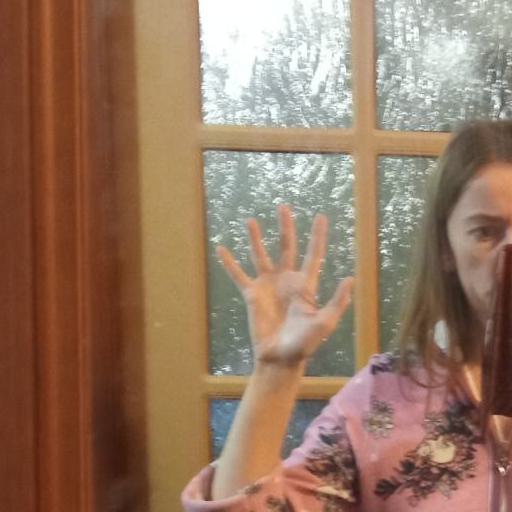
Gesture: palm